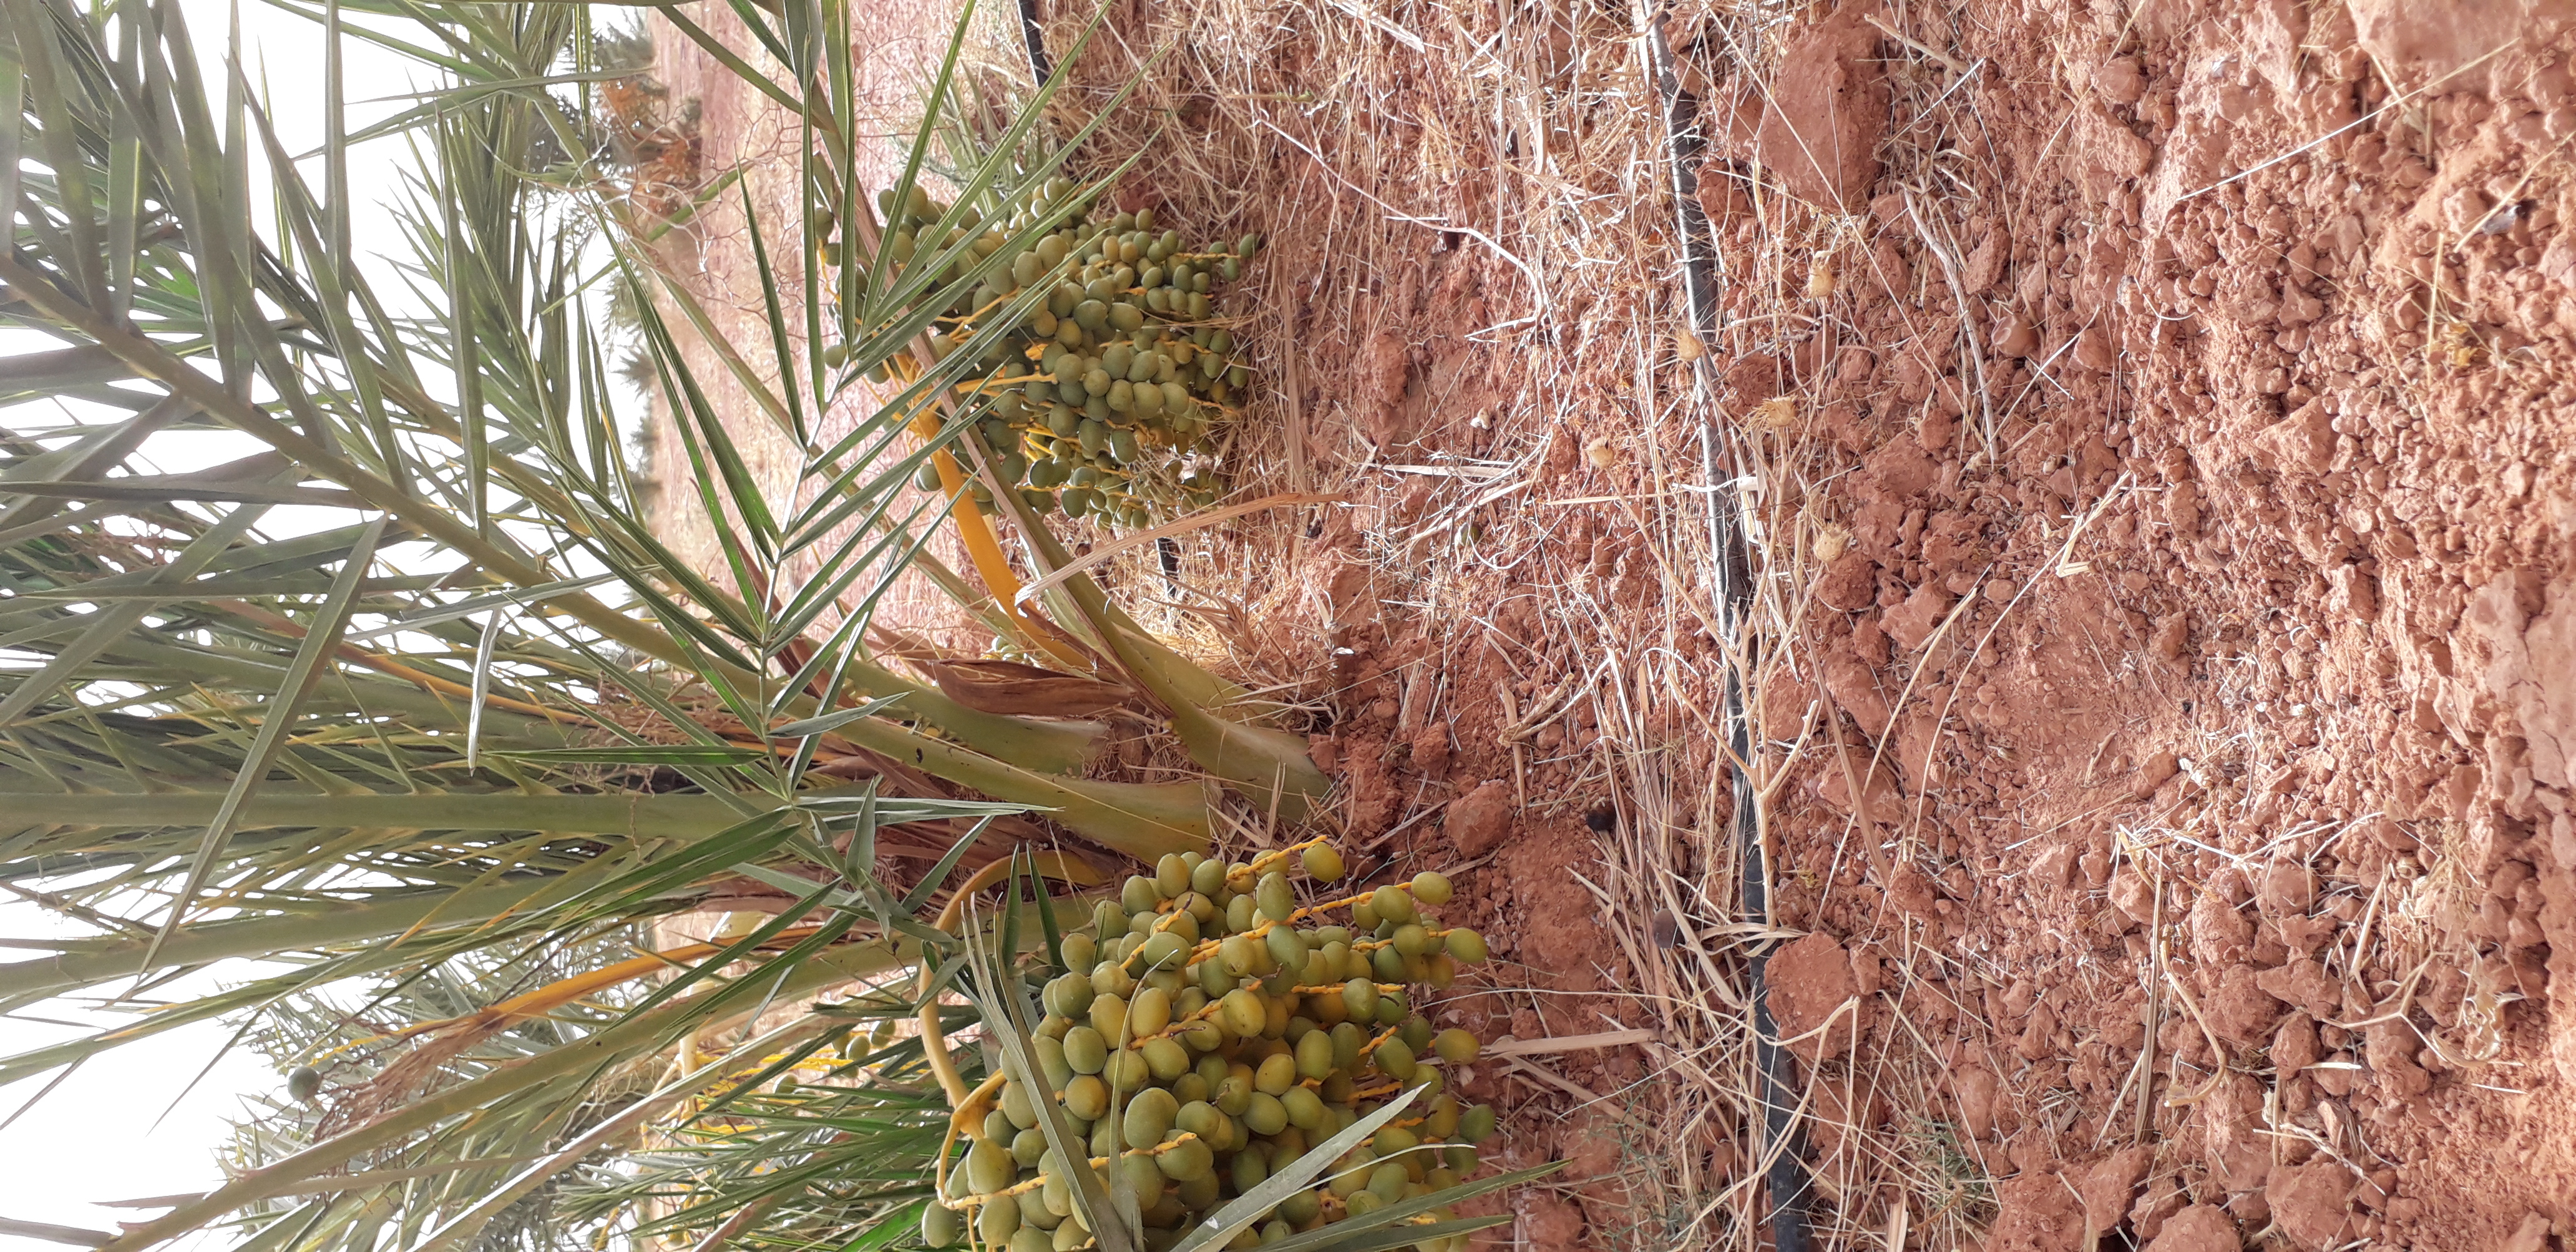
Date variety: kholt